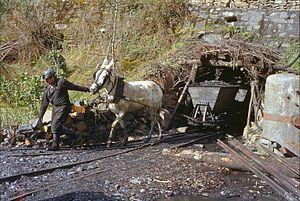
Une petite exploitation minière vers Matarrosa del Sil en 1984.